Notre Dame Fighting Irish football

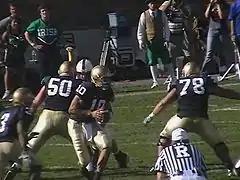
The team in home uniforms from 2005-09

On December 10, 2009, Cincinnati head coach Brian Kelly became the 31st head coach of the Fighting Irish after leading the Bearcats to a 12–0 record and BCS bowl-game berth, but he left the team before the bowl game. Kelly's hiring surprised very few as he was a northern Irish Catholic who was considered one of college football's rising stars. In his first season, Kelly led the Fighting Irish to an 8–5 record. Tragedy struck early in the season when Declan Sullivan, a junior working for the athletic department, died while filming a practice on a scissor lift in dangerously high winds. Dayne Crist started the season at quarterback but was injured for a second consecutive year, this time in the Tulsa game, which the Irish lost. Kelly turned to freshman quarterback Tommy Rees, who led the Irish to victories in the last three games against #15 Utah, Army in Yankee Stadium, and breaking an eight-year losing streak to USC in the LA Coliseum. Kelly guided the Irish to a 33–17 win over Miami (FL) in the 2010 Sun Bowl to finish 2010 with an 8–5 record. With wideout Michael Floyd returning for his senior season and an outstanding recruiting class that included several highly touted defensive linemen, Kelly and the Irish looked to improve on their 8–5 record from the prior year. However, an early season upset to a Skip Holtz-led South Florida team and a last-second loss to Michigan in Ann Arbor, games in which the Irish committed 10 total turnovers, left the Irish at 0–2 to start the season. The Irish bounced back to beat #15 Michigan State and had two 4-game winning streaks, with the only loss during that stretch coming at the hands of USC. The Irish also broke Navy's 2-game winning streak over Notre Dame. Notre Dame lost 18–14 to Florida State in the 2011 Champs Sports Bowl, concluding the 2011 campaign with an 8–5 record overall, identical to the 2010 season. In the team's losses, multiple turnovers from the quarterback position were often the culprit, and as a whole turnovers at critical times in the game often derailed potential Irish comebacks.